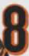
Number: 8